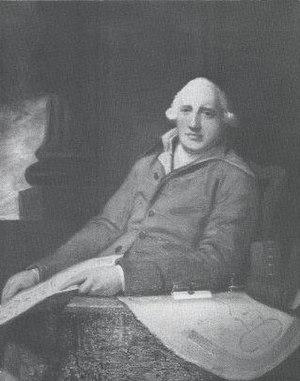
Portrait de Sir Richard Hotham (1722-1799).
Sir Richard Hotham Kt, né le 5 octobre 1722 à York et mort le 13 mars 1799 à Bognor Regis est un négociant des Indes orientales, promoteur immobilier et homme politique britannique qui a siégé à la Chambre des Communes de 1780 à 1784. Il est surtout connu pour avoir fait du petit village de pêcheurs de Bognor, dans le Sussex de l'Ouest, une station balnéaire en vue. Il est aussi parfois appelé Hotham le Chapelier en référence à son premier métier.